History of quantum mechanics

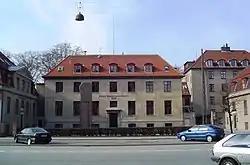
A block-shaped beige building with a sloped, red-tiled roof

Bohr, Heisenberg, and others tried to explain what these experimental results and mathematical models really mean. The term "Copenhagen interpretation" has been applied to their views in retrospect, glossing over differences among them. While no definitive statement of "the" Copenhagen interpretation exists, the following ideas are widely seen as characteristic of it.